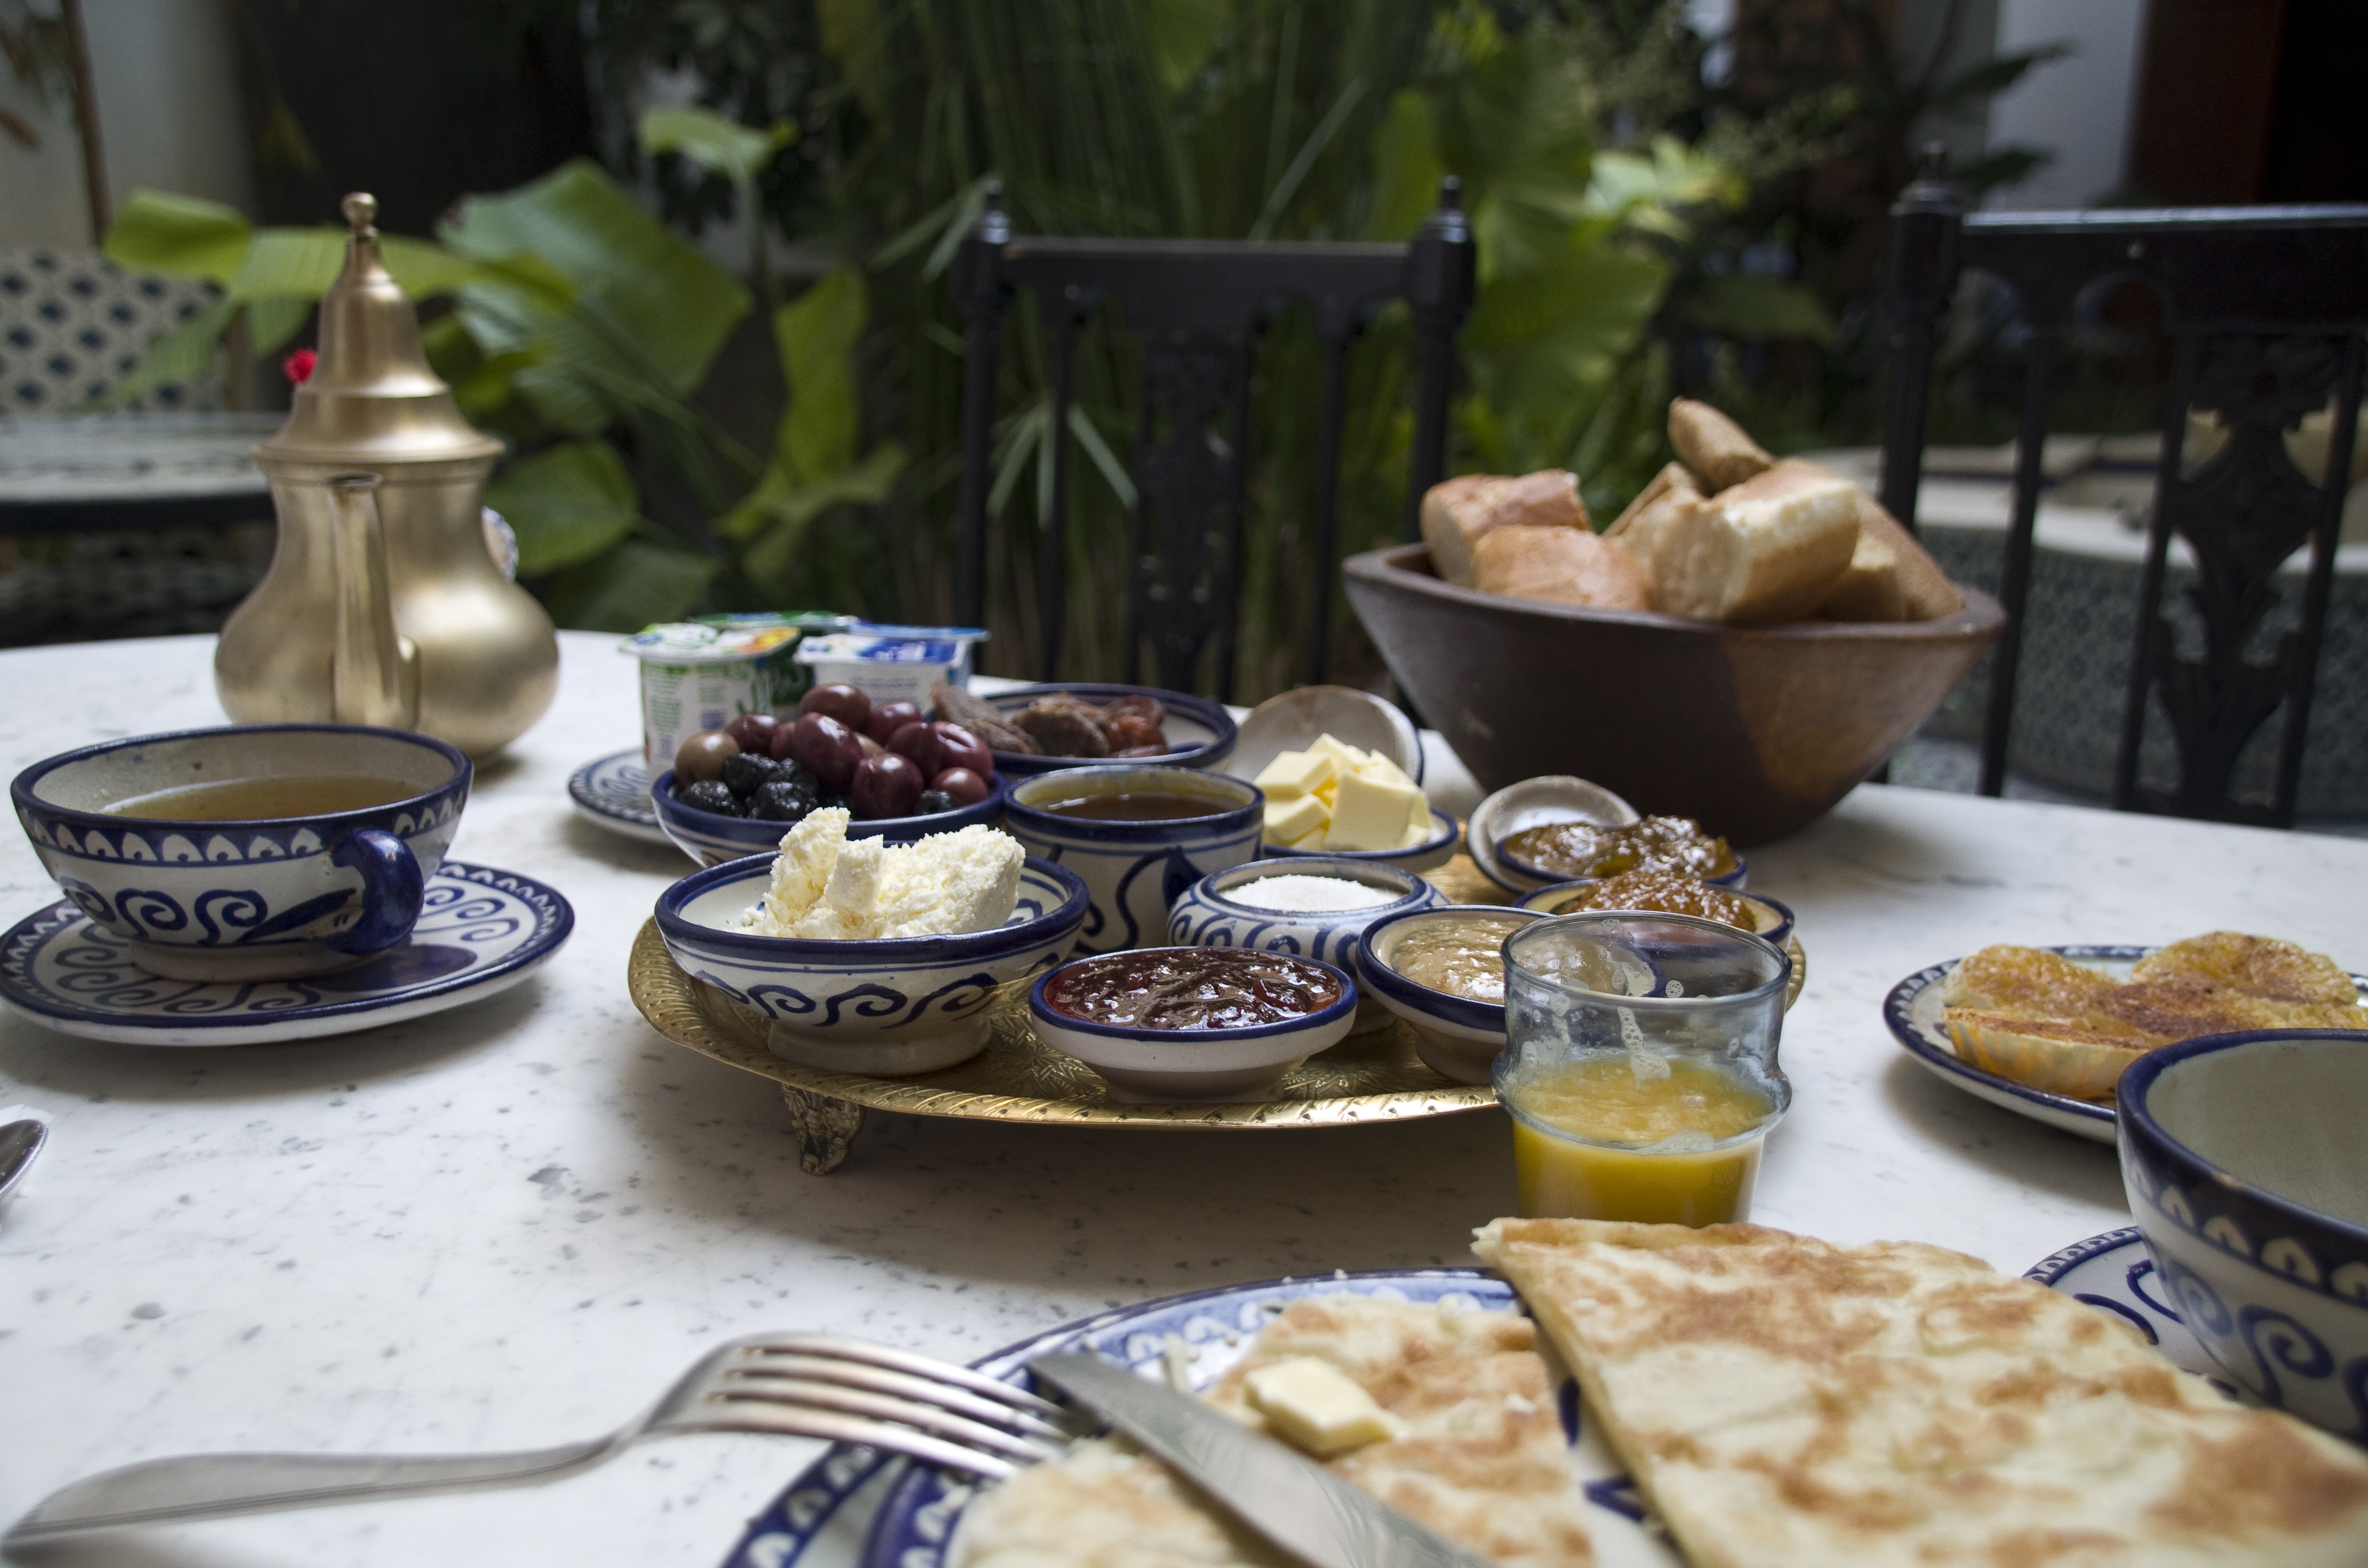
restaurant, dish, meal, food, breakfast, lunch, cuisine, buffet, jam, morocco, olives, moroccan, supper, brunch, appetite, sense